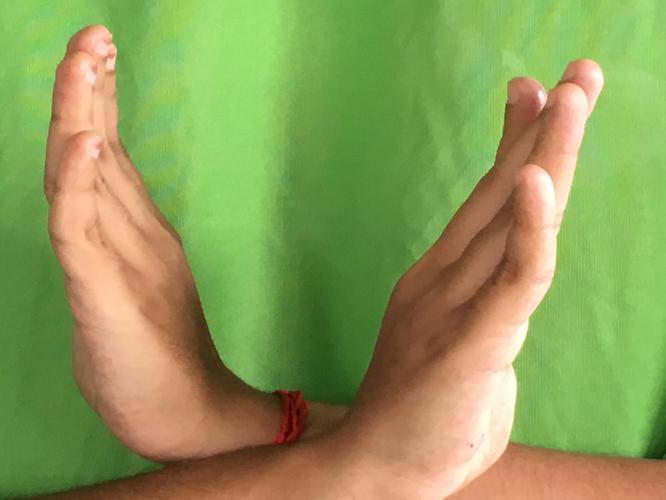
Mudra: Swastikam
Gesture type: double_hand